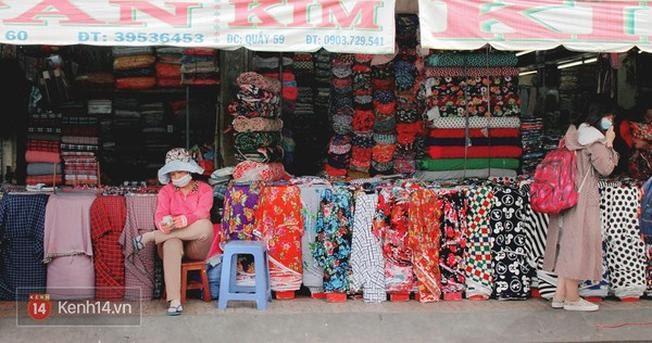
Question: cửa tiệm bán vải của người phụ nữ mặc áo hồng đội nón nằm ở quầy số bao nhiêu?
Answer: số 59